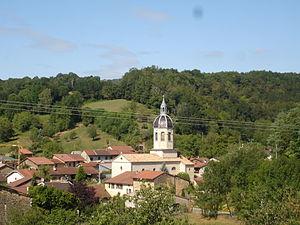
Village de Salavre dans le Revermont - département de l'Ain
Antoine-Marie Garin, né le 23 juillet 1810 à Saint-Rambert-en-Bugey et mort le 14 avril 1889 en Nouvelle-Zélande, est un missionnaire mariste français.